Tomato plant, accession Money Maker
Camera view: tilt-top (135 deg); turntable rotation: 270 degrees
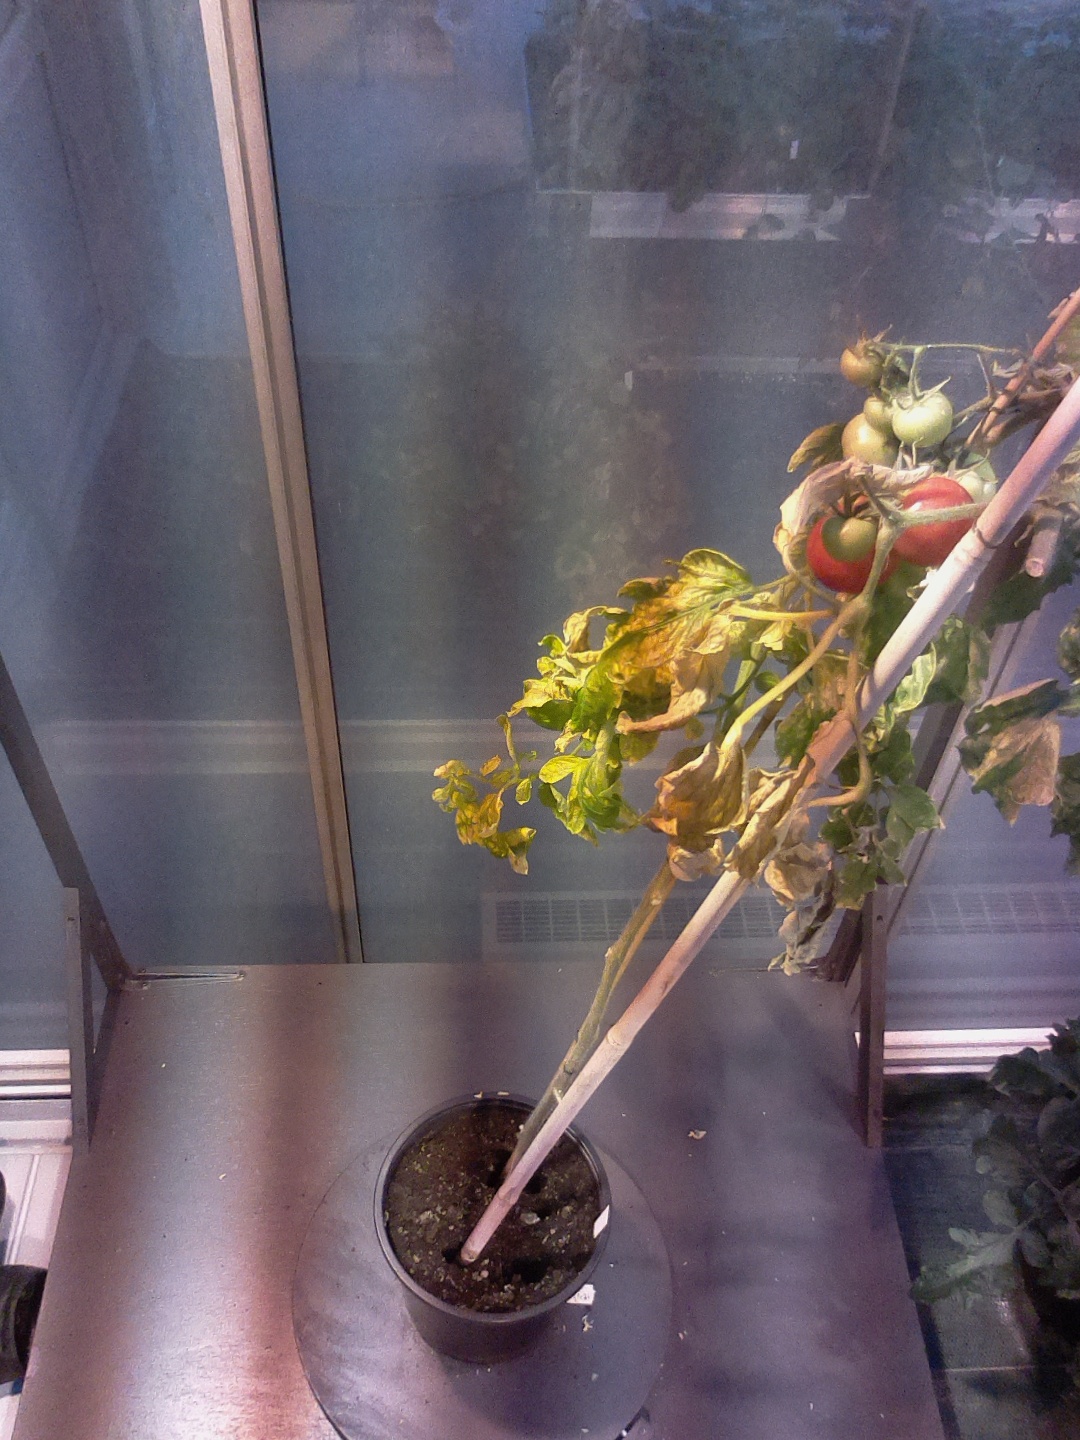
BBCH growth stage 84: 40%-50% of fruits show typical fully ripe color